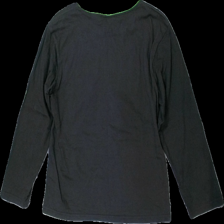
View: back
Type: Top
Category: Children
Brand: Not in the list
Brand text on label: marvel
Colors: Grey, Green, Red, Multicolor
Material: 100% cotton
Pattern: Other
Cut: Regular
Size: 140
Season: All
Damage location: middle center
Damage 2 location: middle right
Price range: 50-100
Recommended usage: Reuse
Description: grå långärmad tröja med spiderman och text på